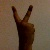
The image shows a hand gesture representing the number 2 in Indian Sign Language.